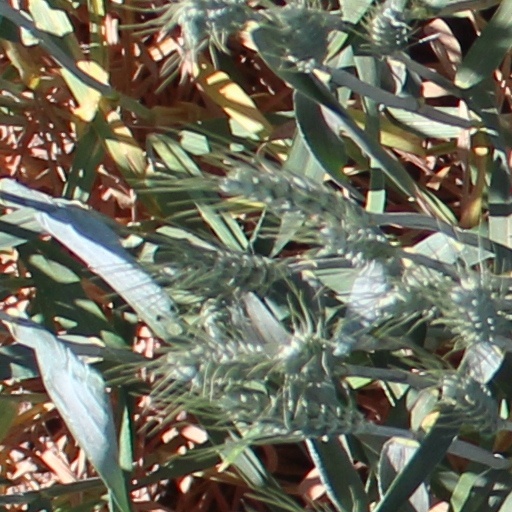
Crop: wheat